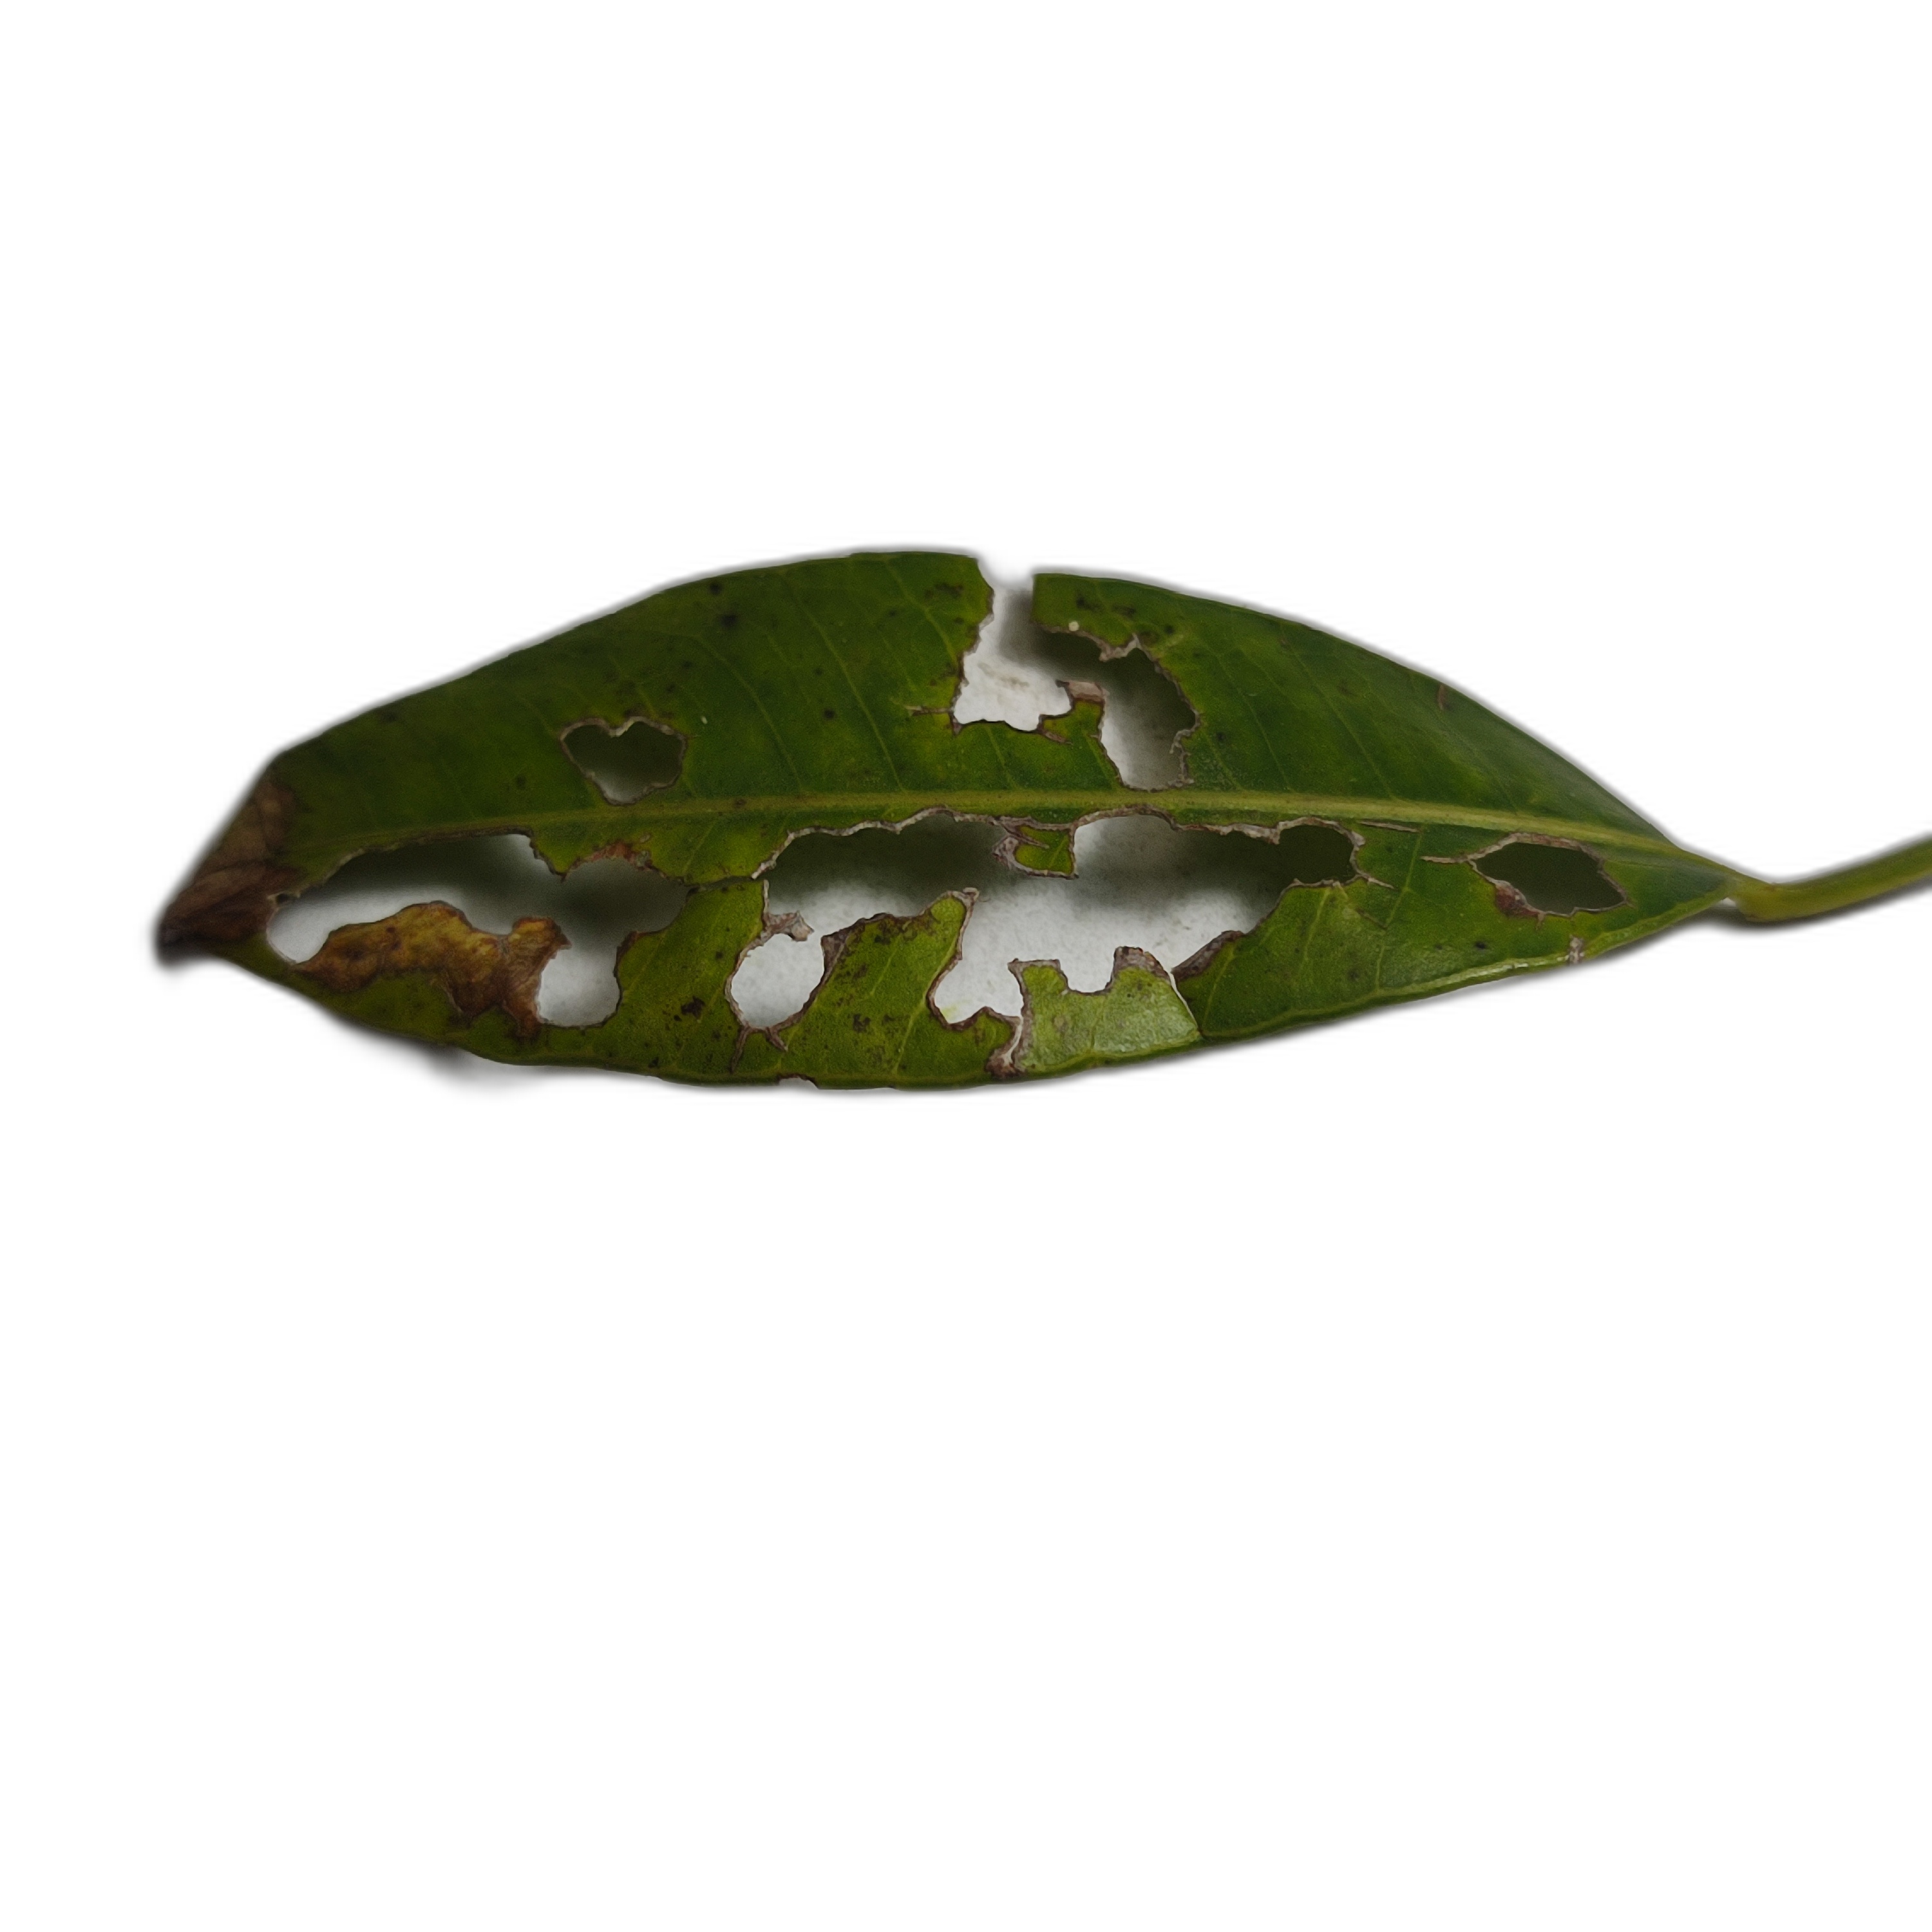
Label: not_healthy